David Bradley (plowman)

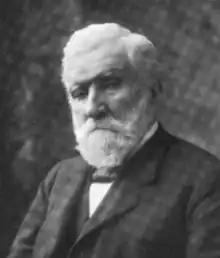

David Bradley (November 8, 1811 – February 19, 1899) was an American businessman and a pioneer plowman.